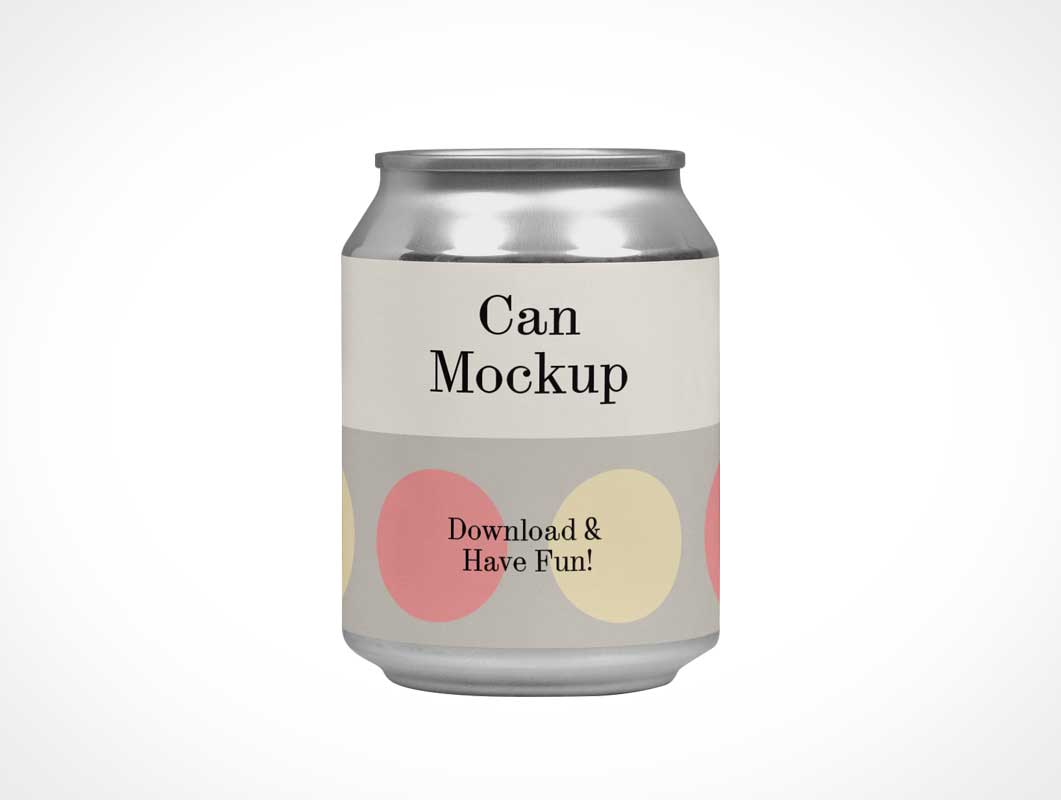
Label: metal